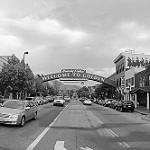
Label: B & W